Successful Story of a Bright Girl

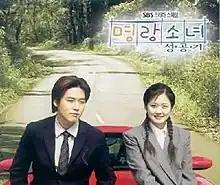

Successful Story of a Bright Girl is a 2002 South Korean television series starring Jang Na-ra, Jang Hyuk, Han Eun-jung and Ryu Soo-young. It aired on SBS from March 13 to May 2, 2002, on Wednesdays and Thursdays at 21:55 for 16 episodes. The romantic comedy series recorded a peak viewership rating of 42.6%.